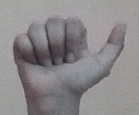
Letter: dhad